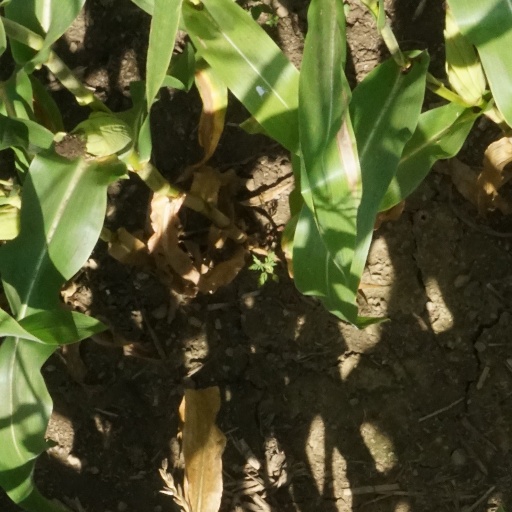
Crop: maize; corn